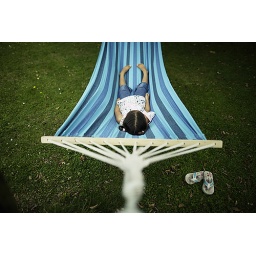
Six year old girl on blue hammock in garden